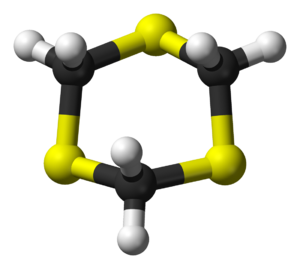
Le 1,3,5-trithiane est un composé chimique de formule (CH₂S)₃. C'est un trimère du thioformaldéhyde, composé instable. Il se présente sous la forme d'un hétérocycle à six atomes, alternativement de soufre et de carbone.
Un trimère est un objet moléclulaire ou une structure composée de l'association de 3 éléments de base semblables entre eux.